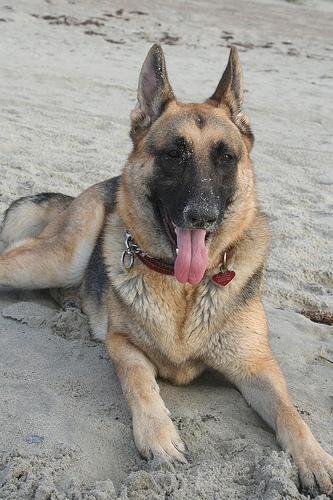
German_shepherd